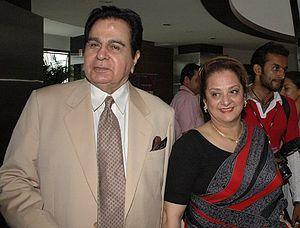
Dilip Kumar, né le 11 décembre 1922 à Peshawar, est un des plus grands acteurs indiens. Admiré par le public et encensé par la critique, il a tourné dans soixante films tout au long d'une carrière longue de plus de cinquante ans.